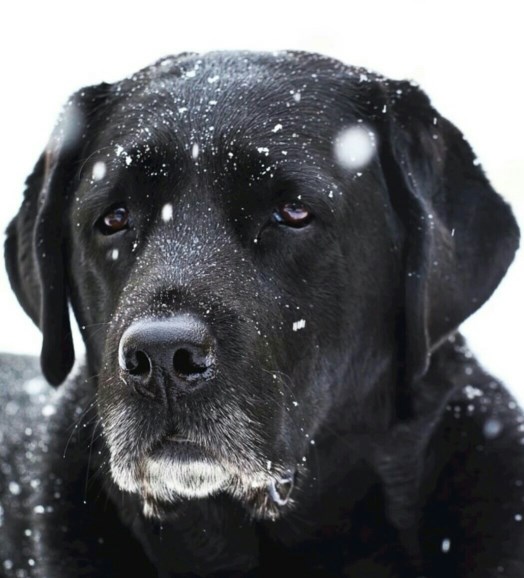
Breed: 3580-n000122-Labrador_retriever